Alameda, California

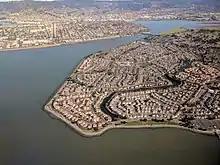
View of Bay Farm Island

In addition to the regular trains running to the Alameda Mole, Alameda was also served by local steam commuter lines of the Southern Pacific (initially, the Central Pacific). Alameda was the site of the Southern Pacific's West Alameda Shops, where all the electric trains were maintained and repaired. These were later adapted as the East Bay Electric Lines. The trains ran to both the Oakland Mole and the Alameda Mole.